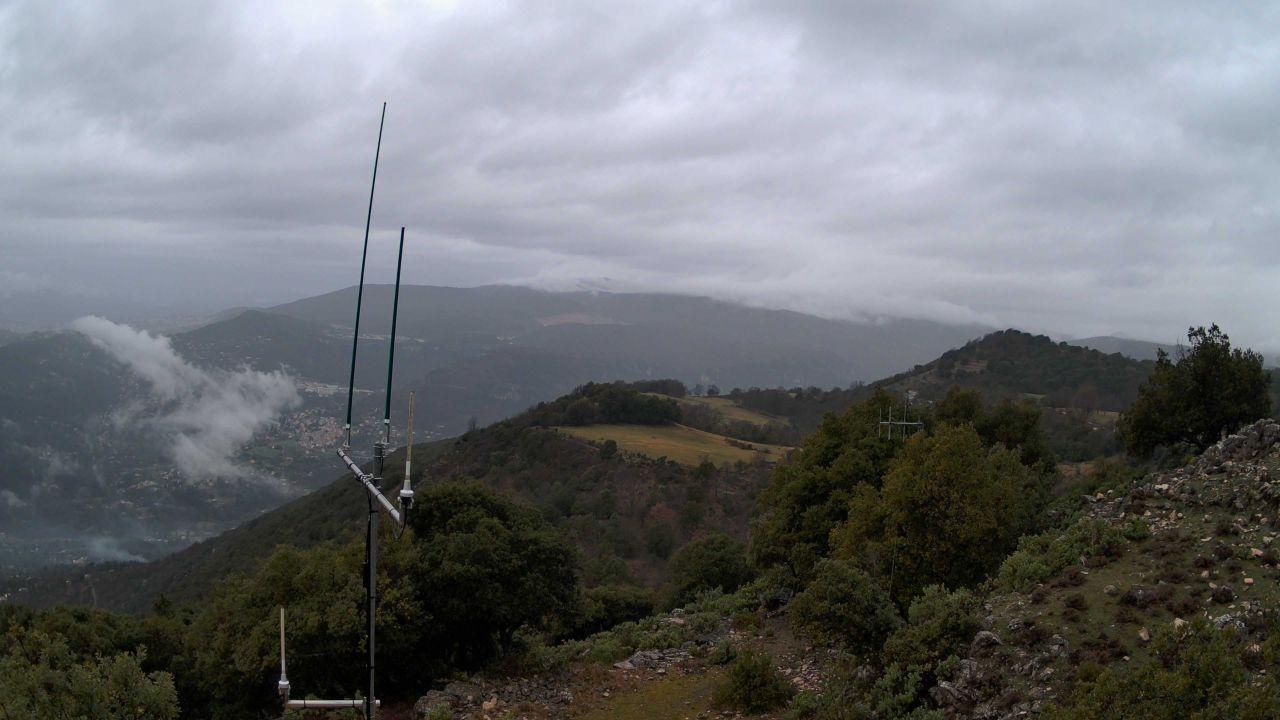
Fire: no
Smoke: yes